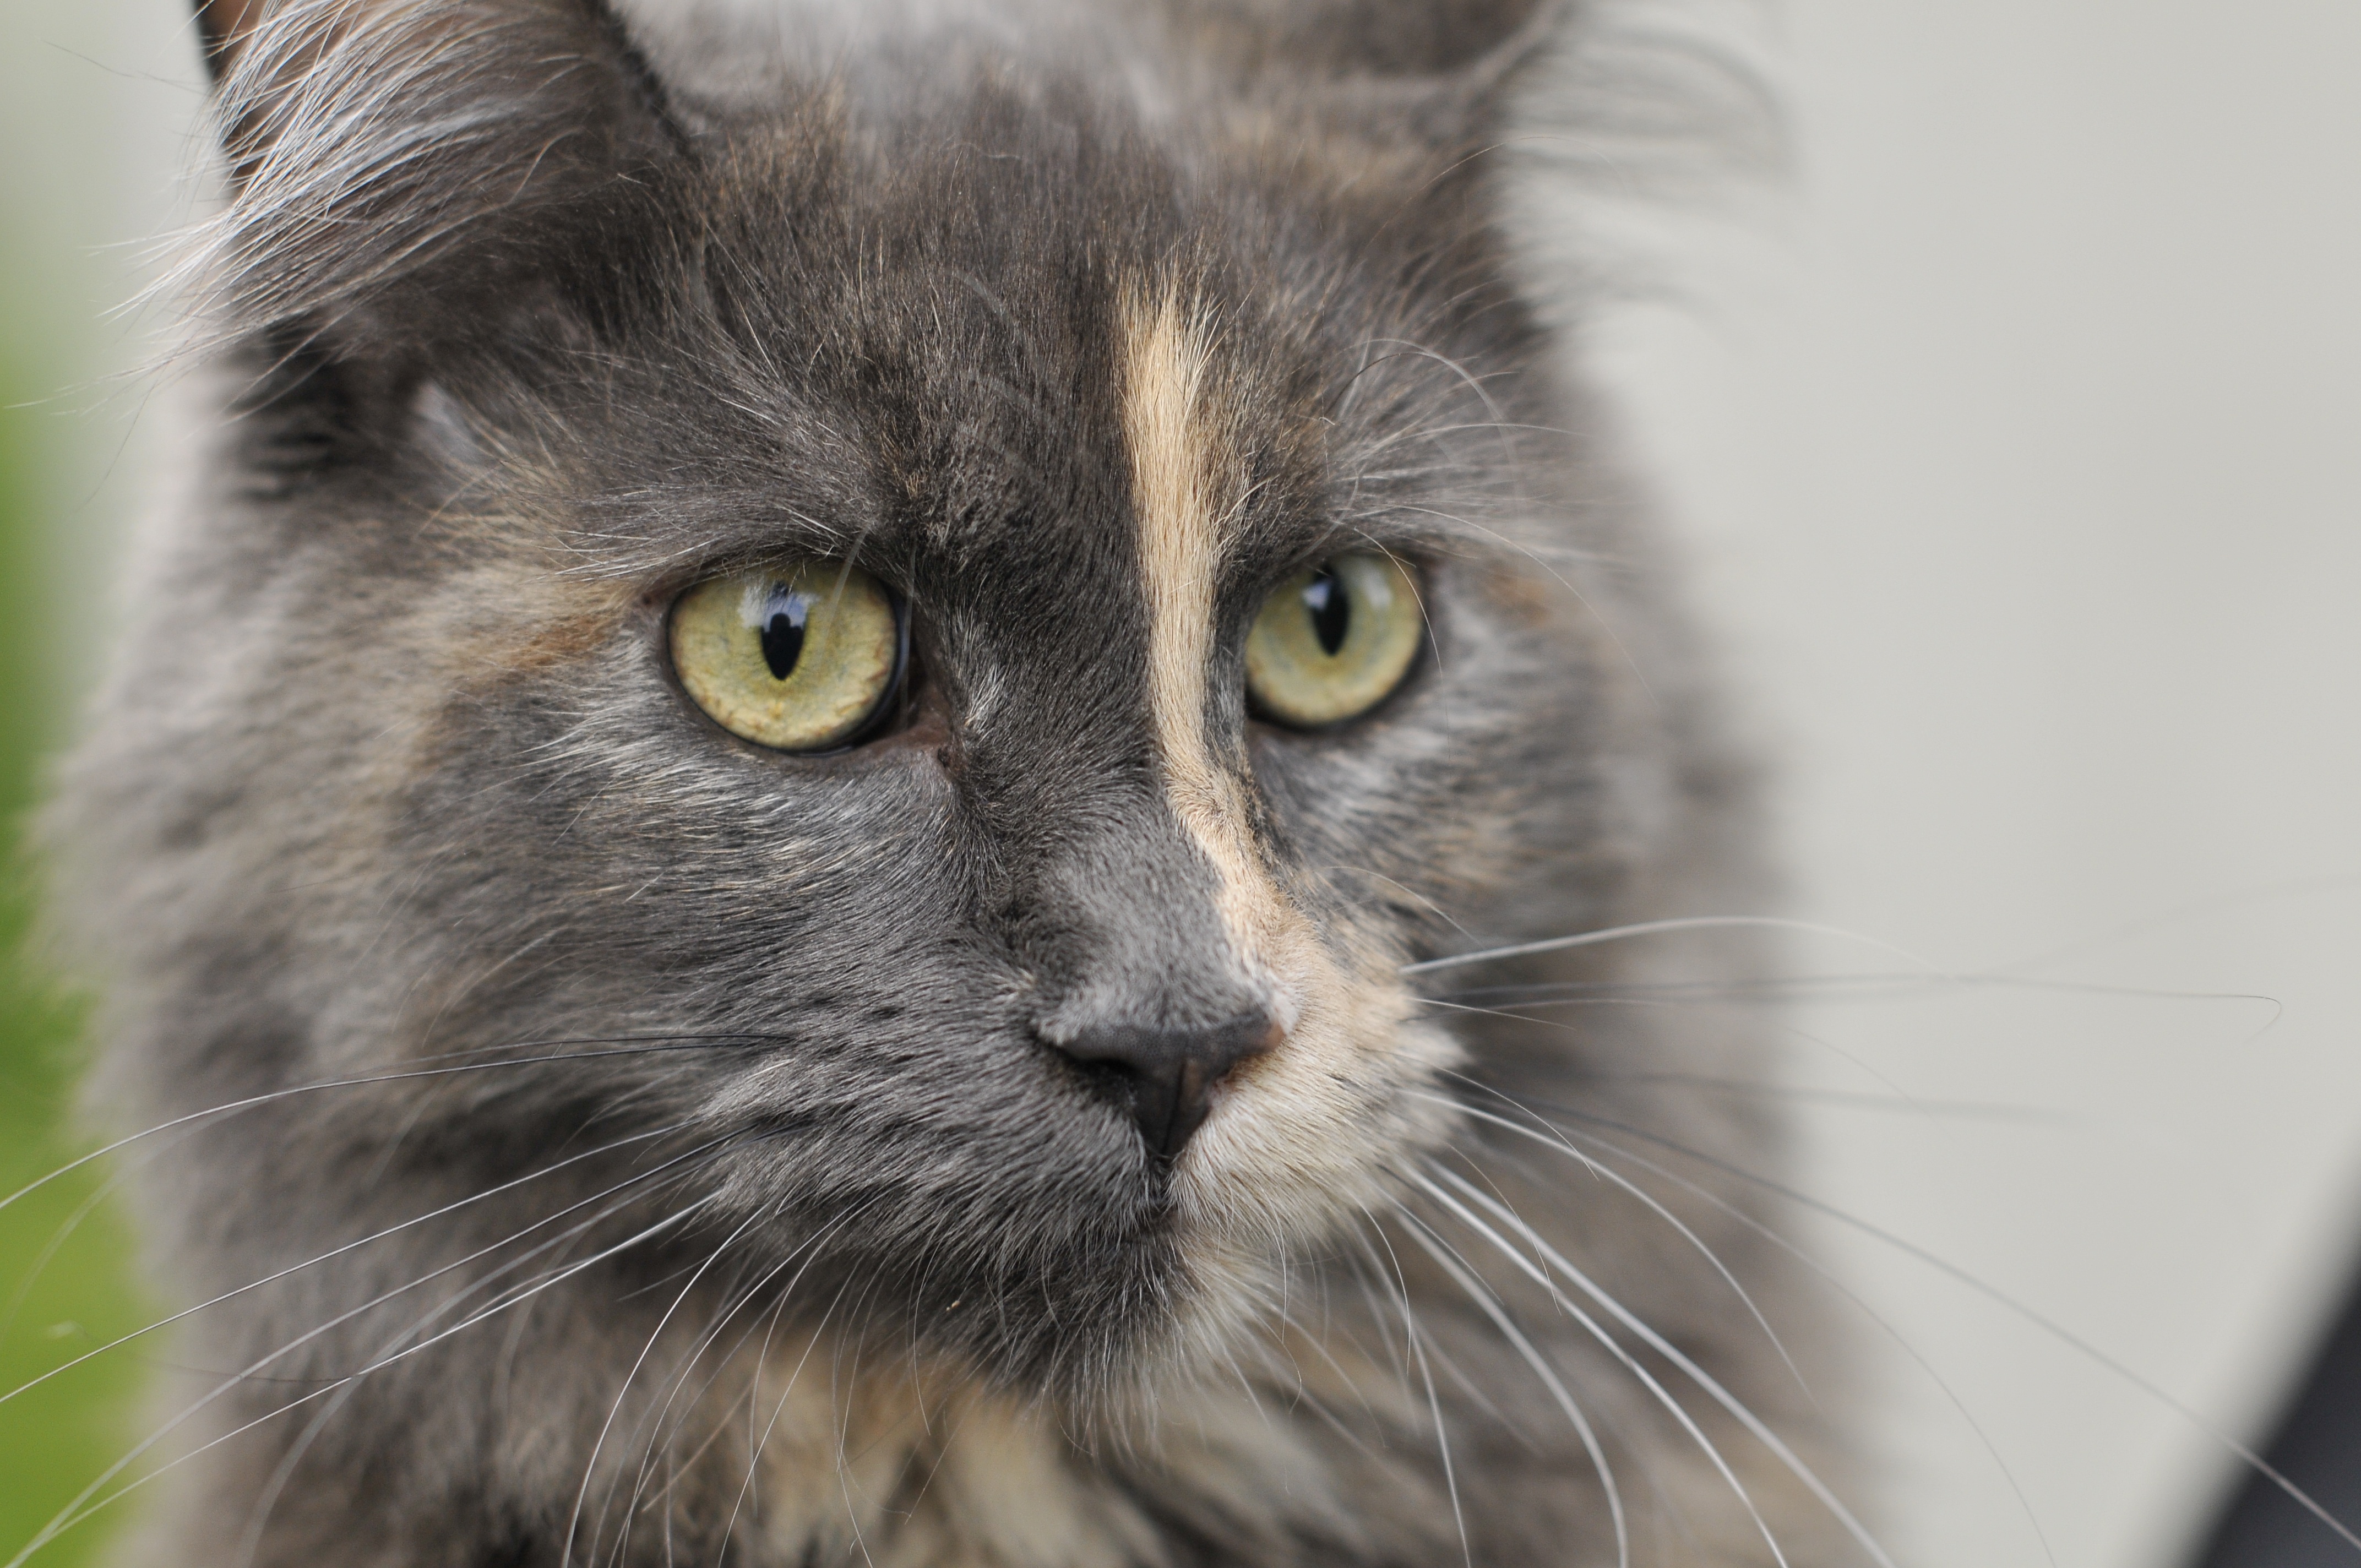
sweet, animal, pet, fur, kitten, cat, tabby, mammal, fauna, mustache, close up, nose, whiskers, animals, beast, vertebrate, tomcat, charming, green eyes, norwegian forest cat, european shorthair, small to medium sized cats, cat like mammal, carnivoran, nebelung, domestic short haired cat, domestic long haired cat, british semi longhair